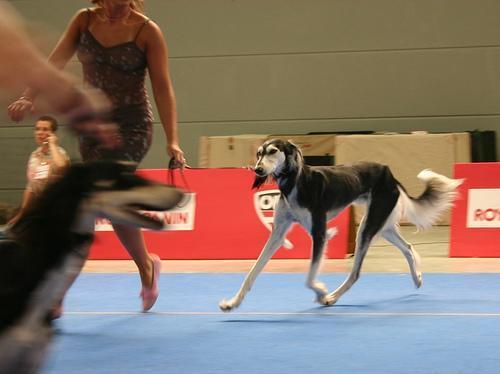
Saluki